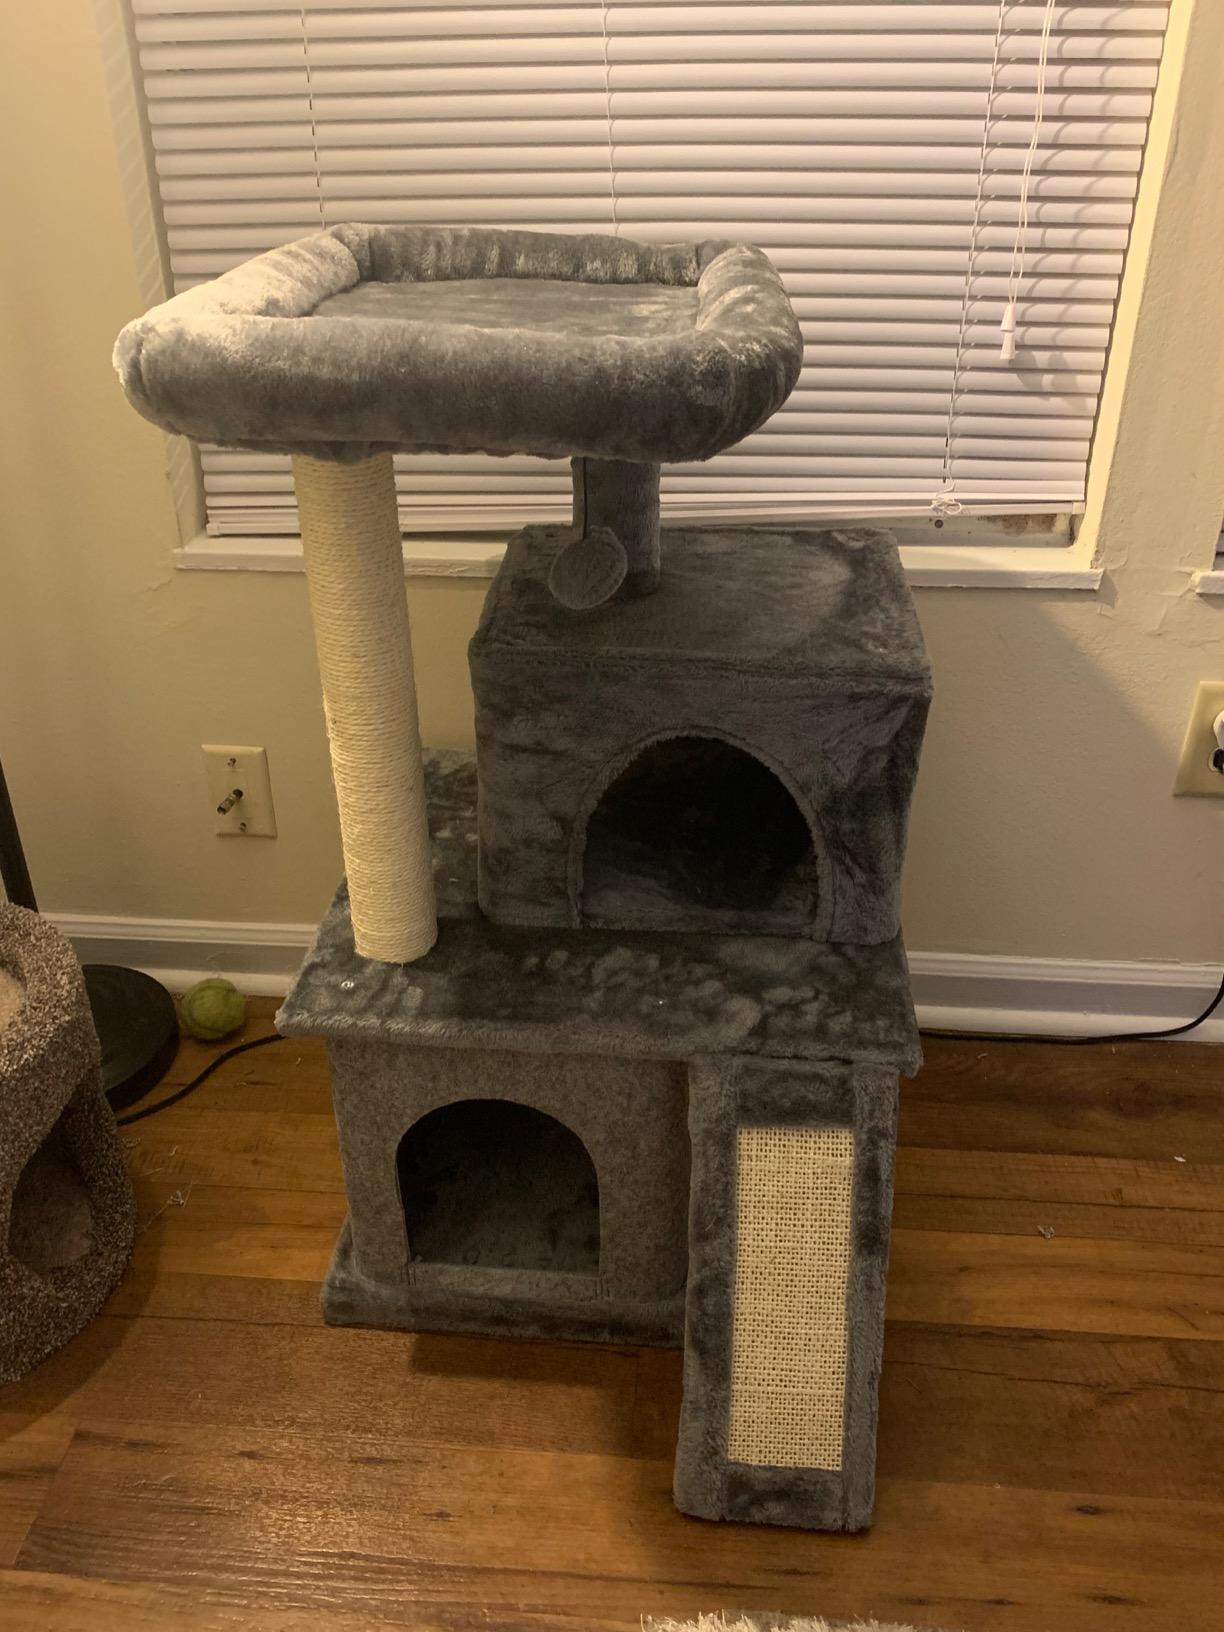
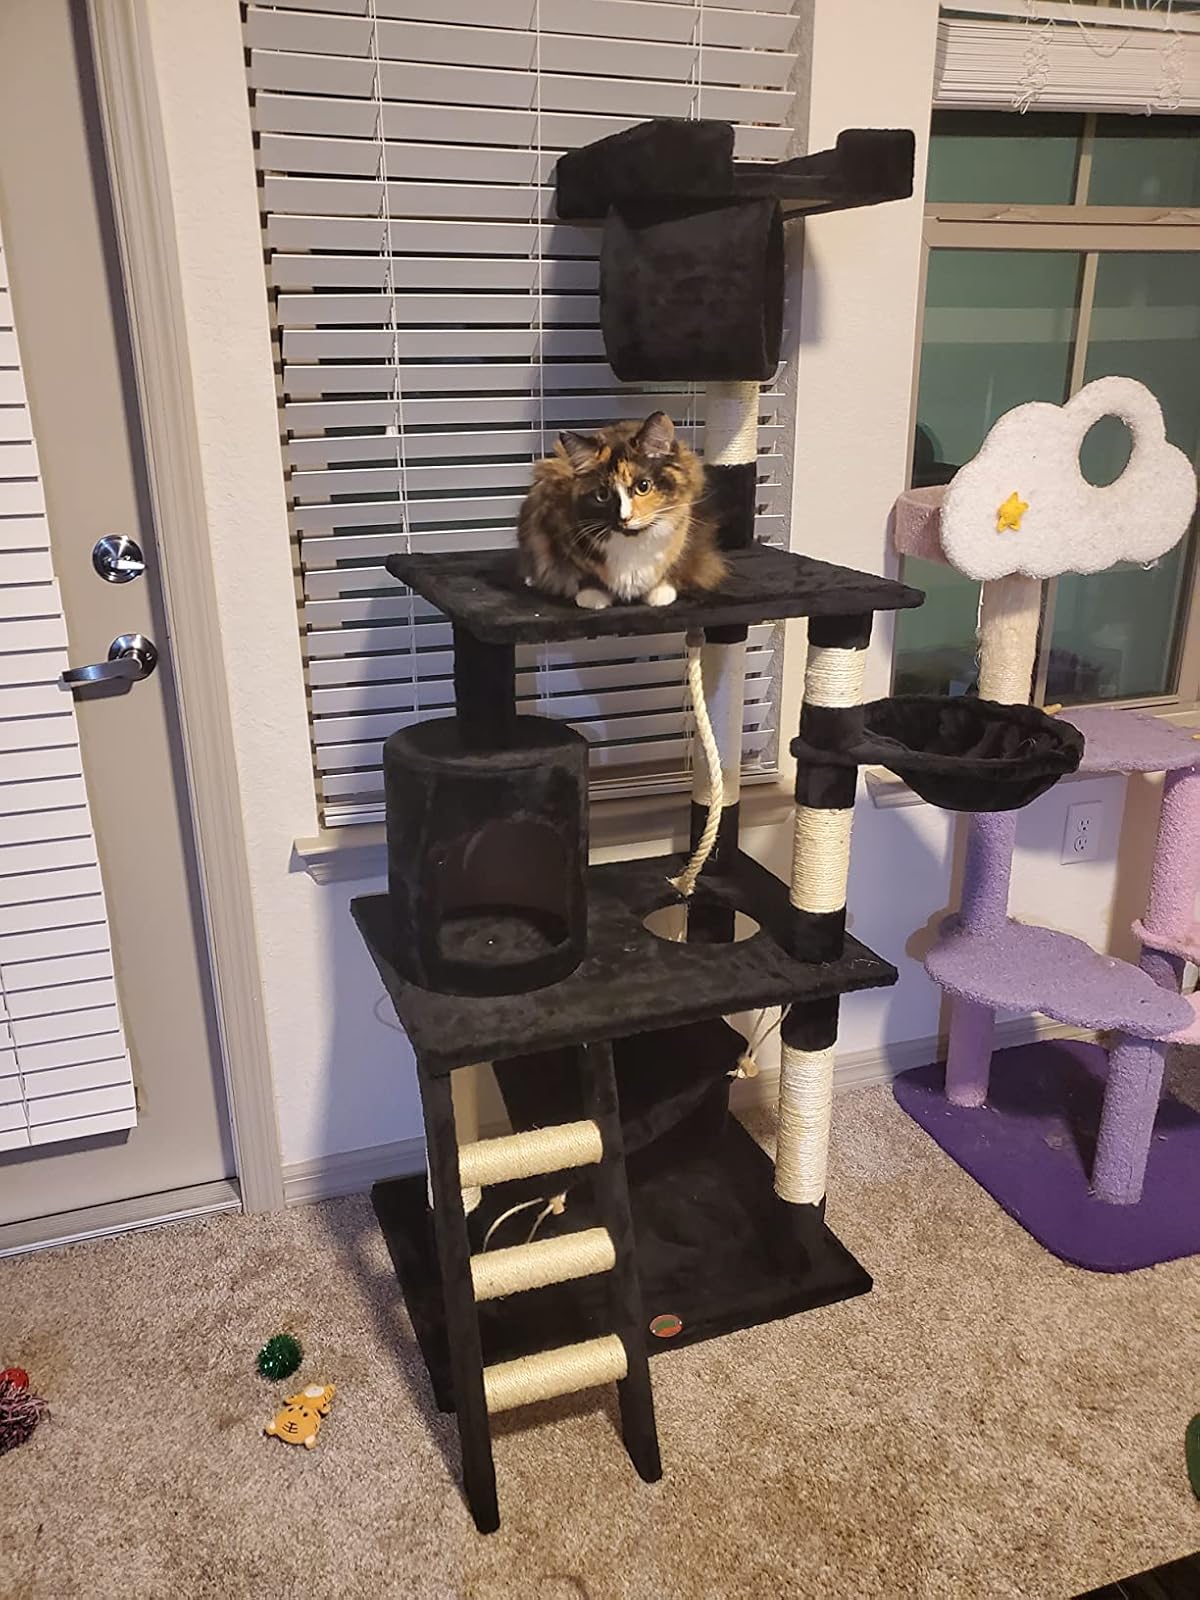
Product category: items_cat tree
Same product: no